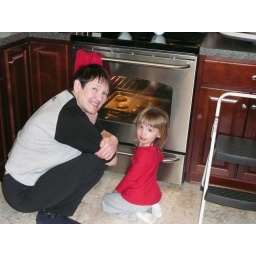
Grandma and Clara peeking in the oven window to watch the ginger cookies as they bake.